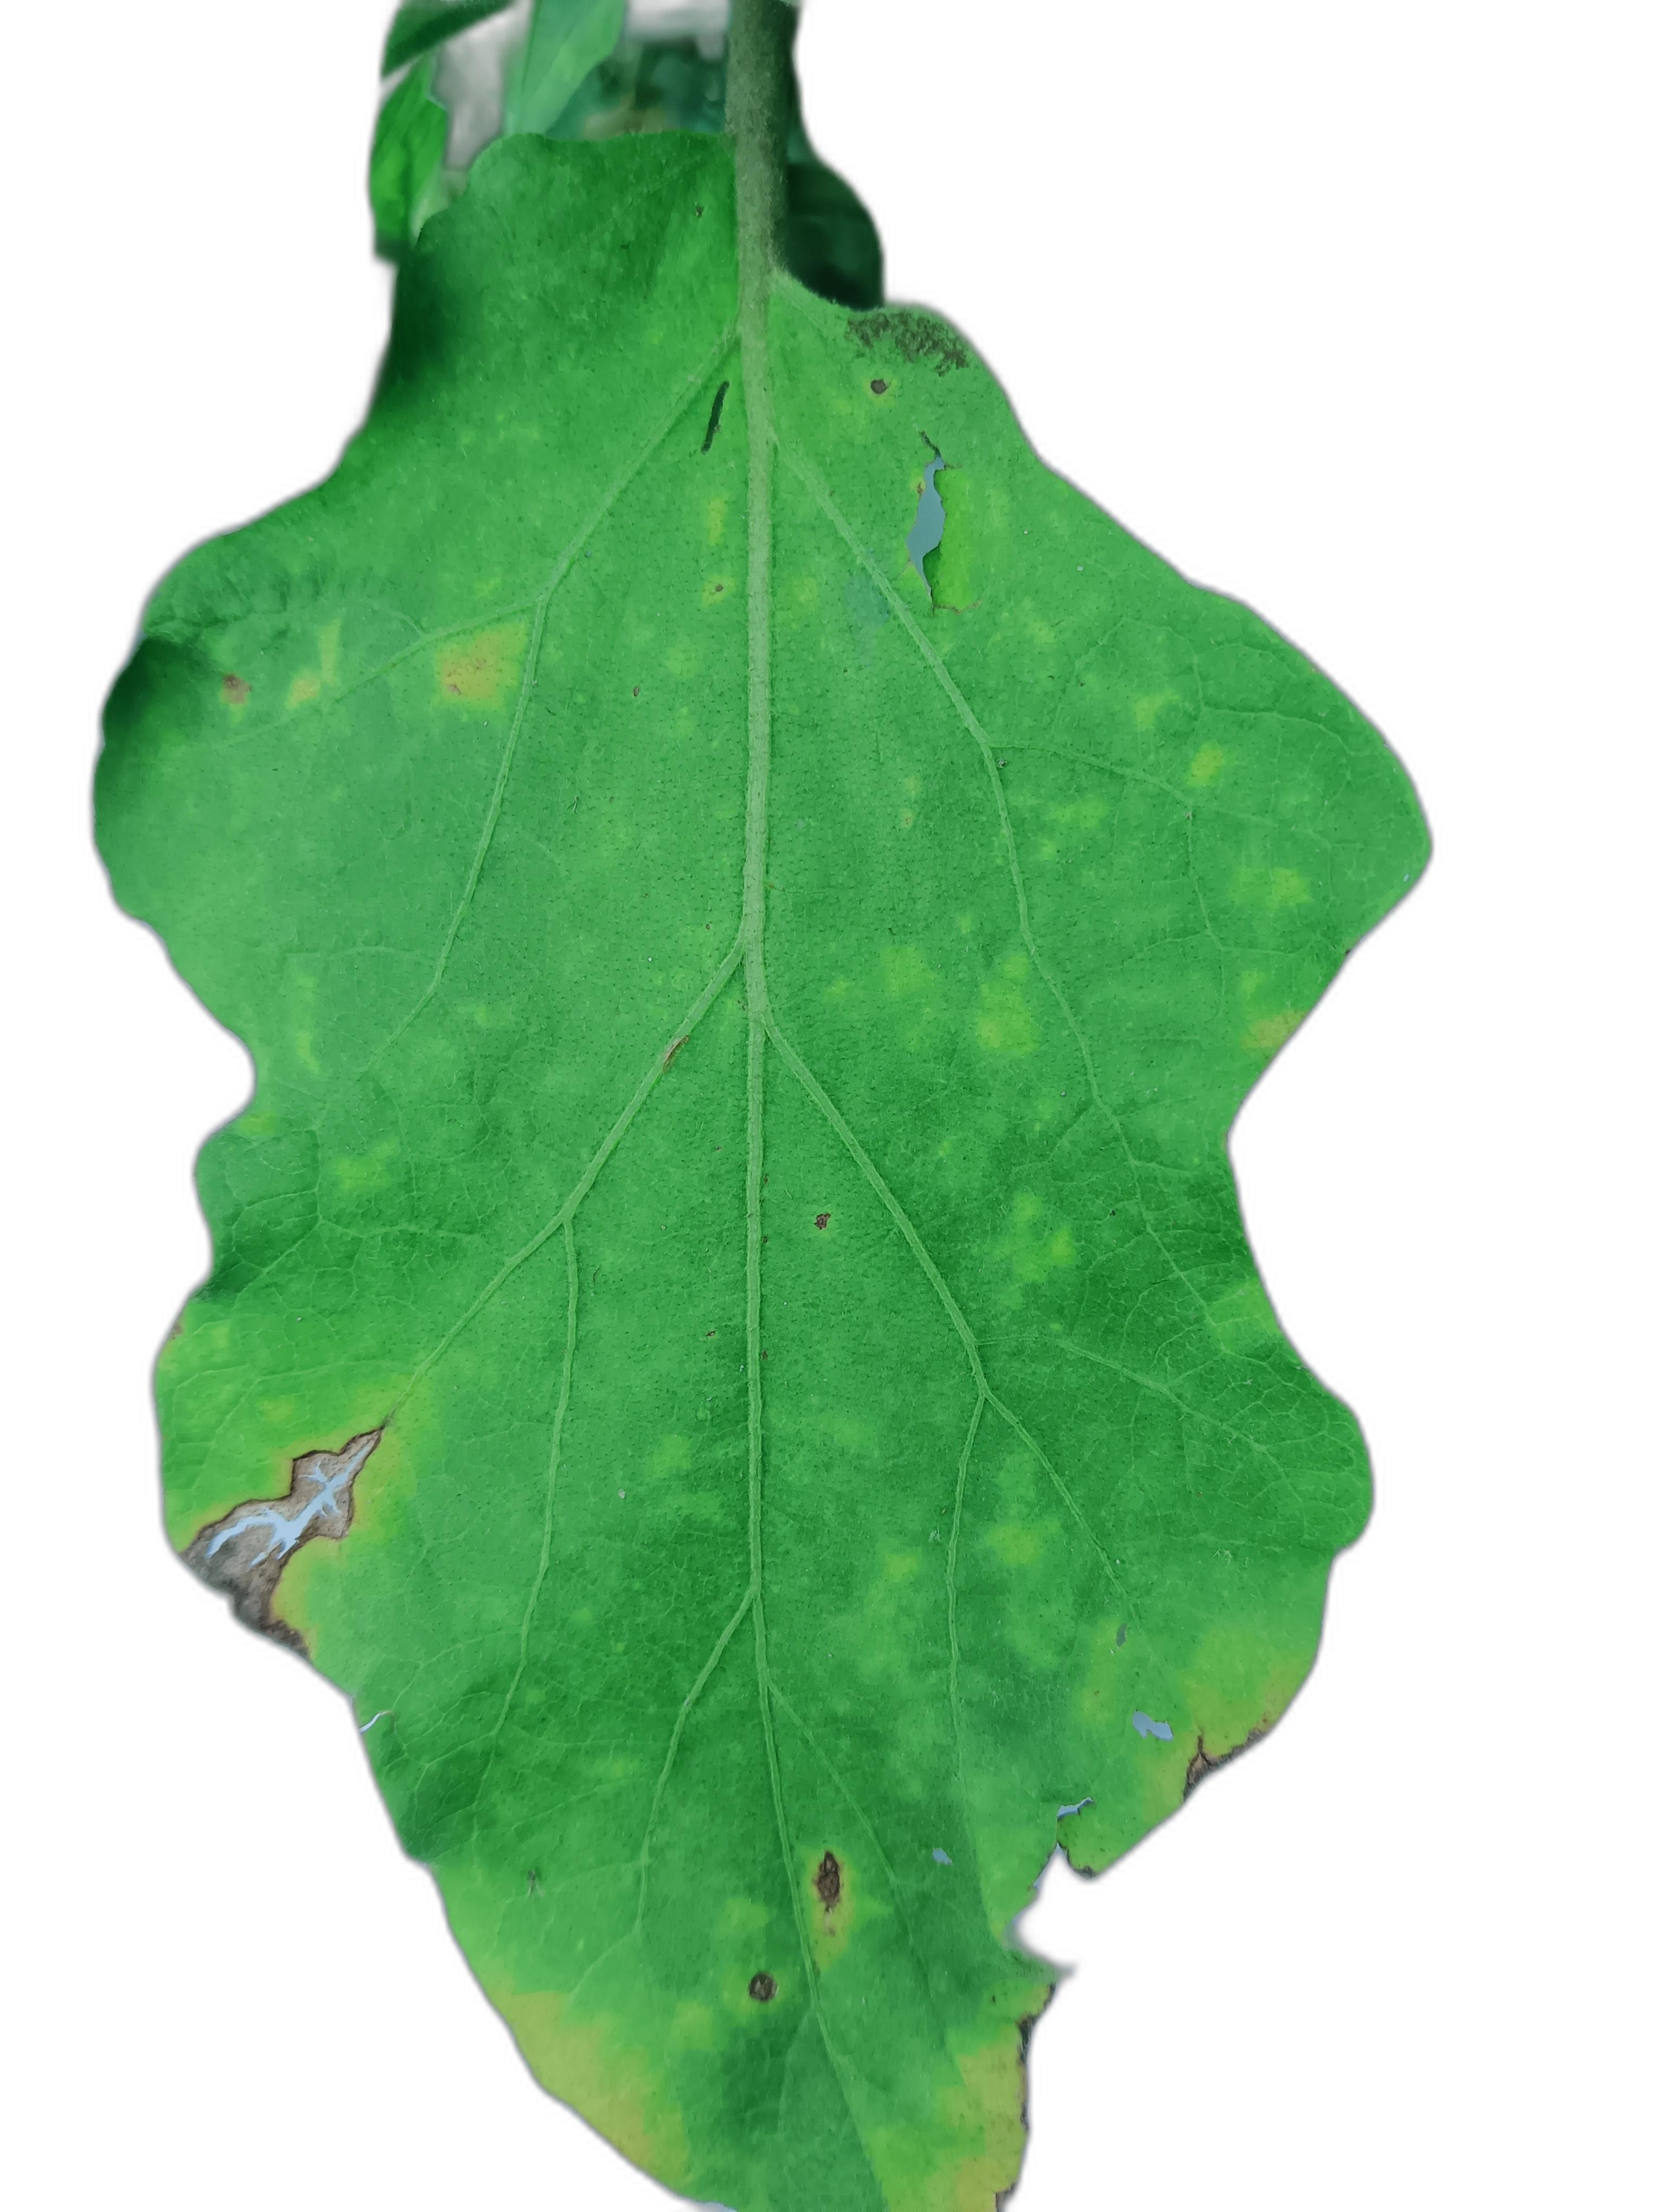
Label: Leaf Spot Disease